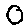
Label: 0